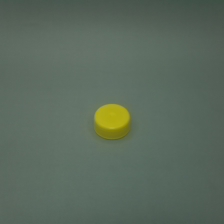
Color: yellow/gold
Cap type: standard cap